Nortex Regional Planning Commission

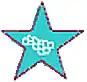
Logo

The Nortex Regional Planning Commission (NORTEX) is a voluntary association of cities, counties and special districts in North Texas.